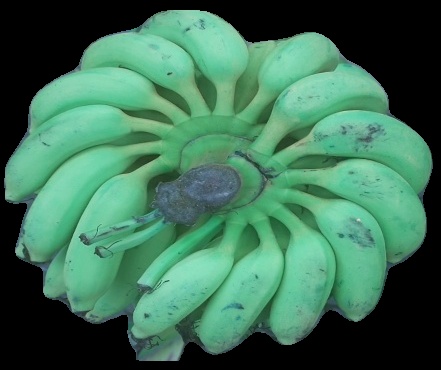
Variety: elakki-bale
Grade: grade2